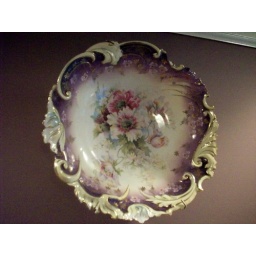
This beautiful bowl hangs in our bedroom over the bed.